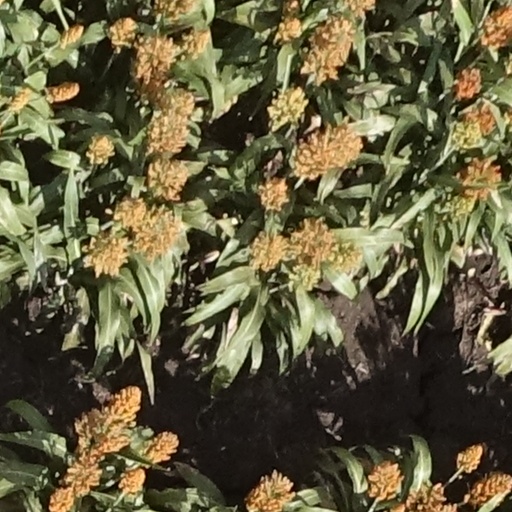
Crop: sorghum